Maranatha Baptist University

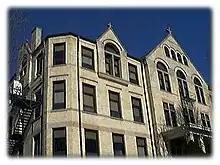
Maranatha's Old Main

Maranatha Baptist University is a private Baptist university in Watertown, Wisconsin.